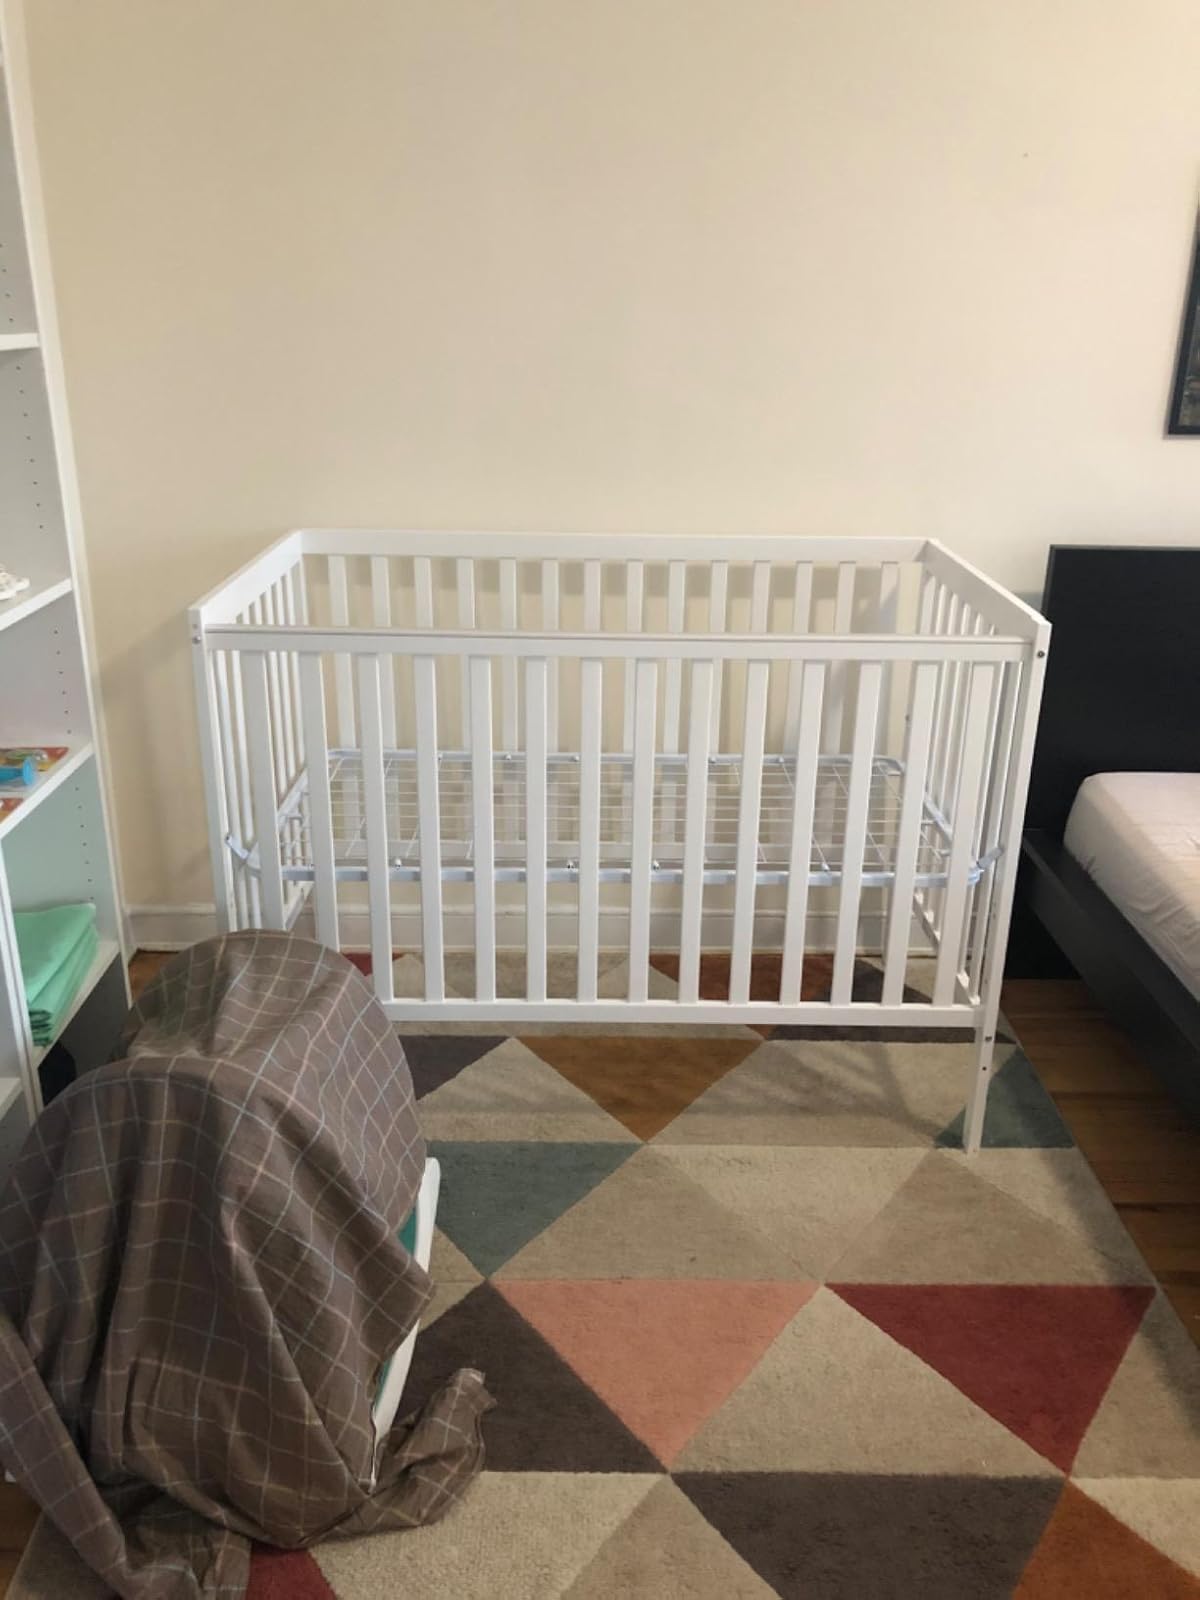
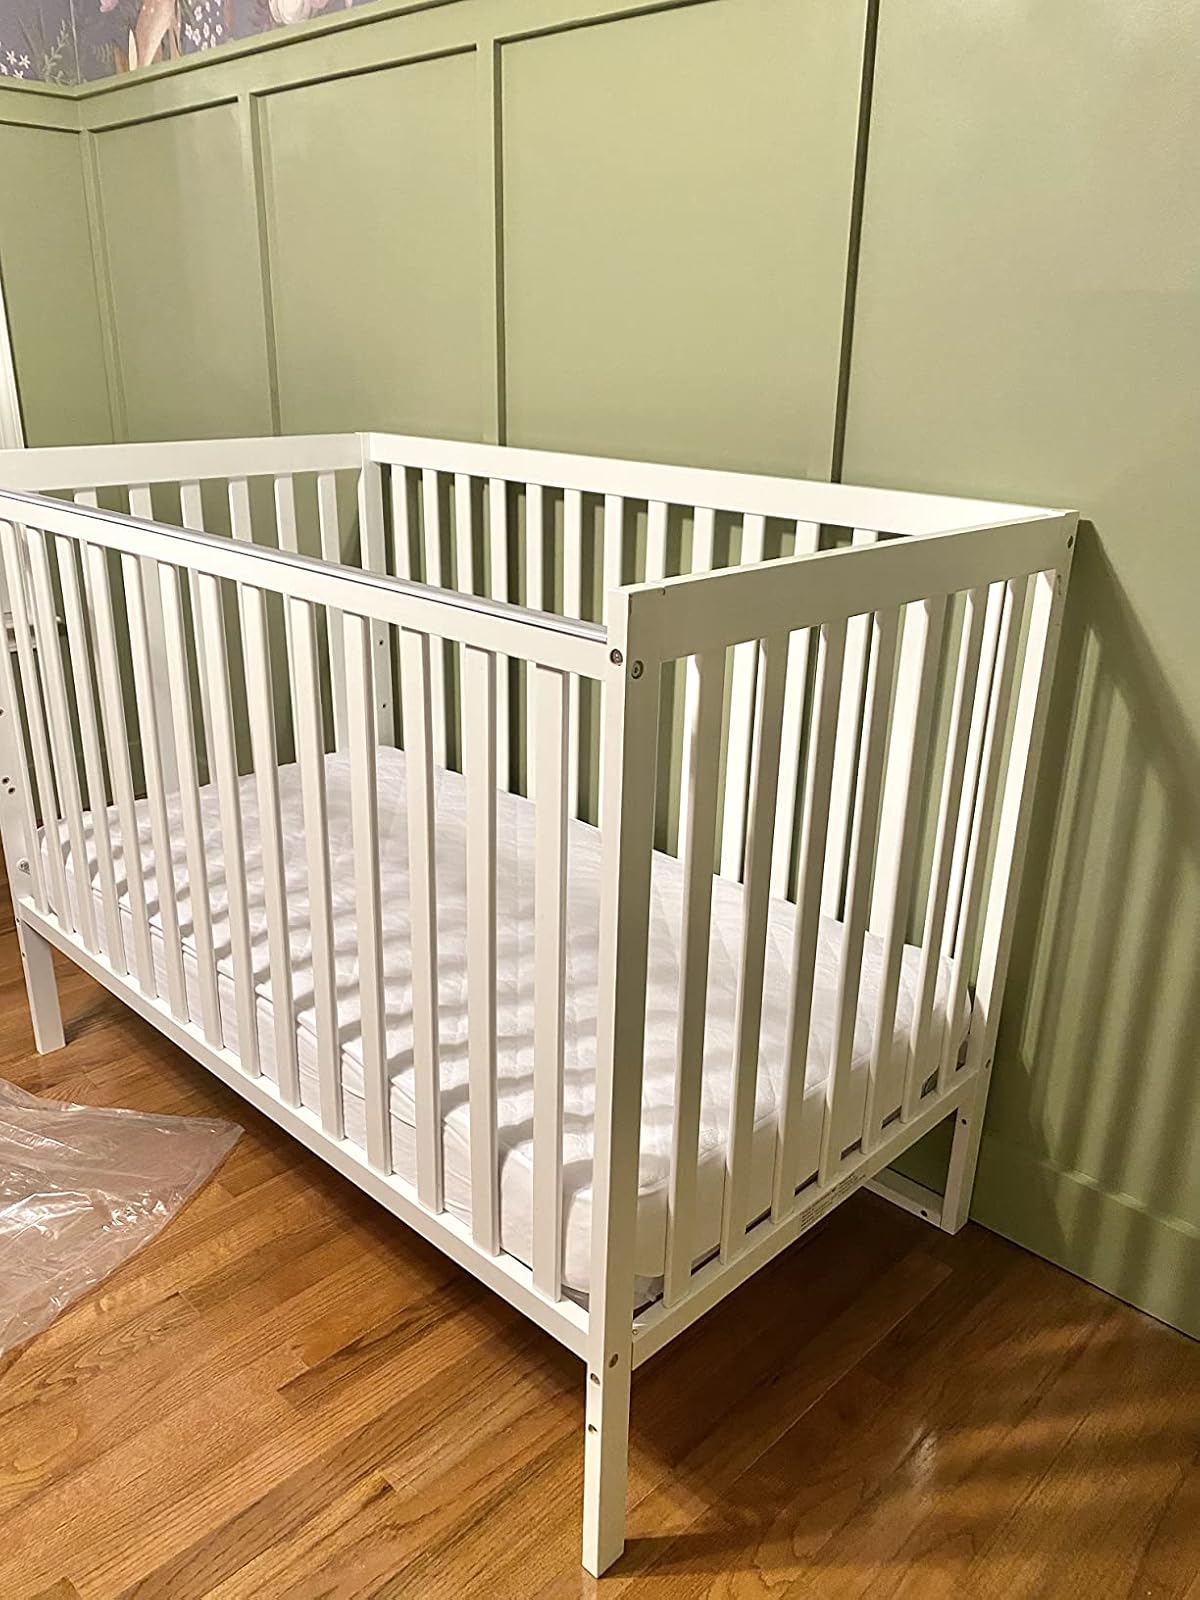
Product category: products_crib
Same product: yes